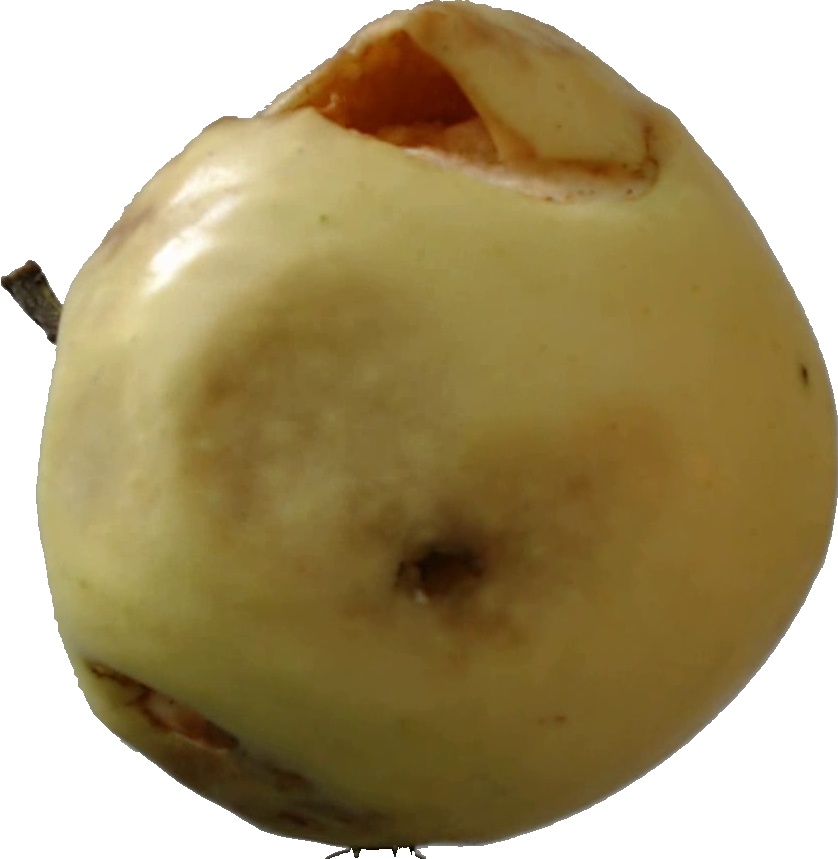
Label: apple_hit_1